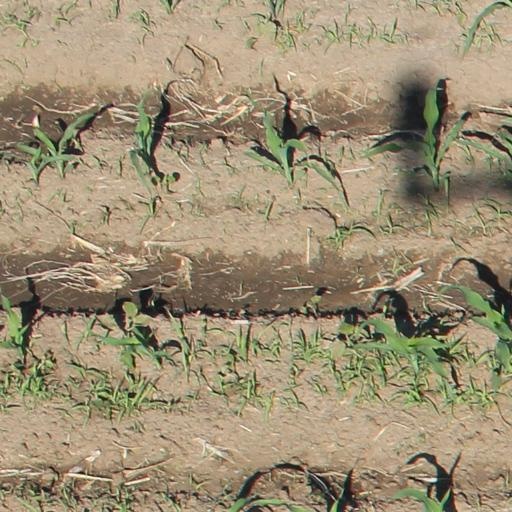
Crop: maize; corn